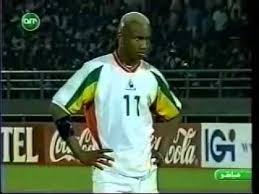
Maa ngi ci gis nataal bii El Haaj Juuf la mu ngi nekk ci...Sol maillot Senegaal takk numéro 1, takk bande bi.